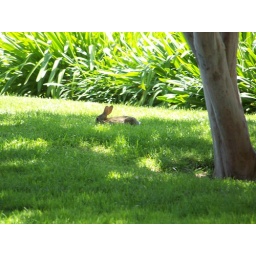
Bunny resting in the shade. Taken in a green area at the side of the road off N. Haven Avenue in Ontario, CA